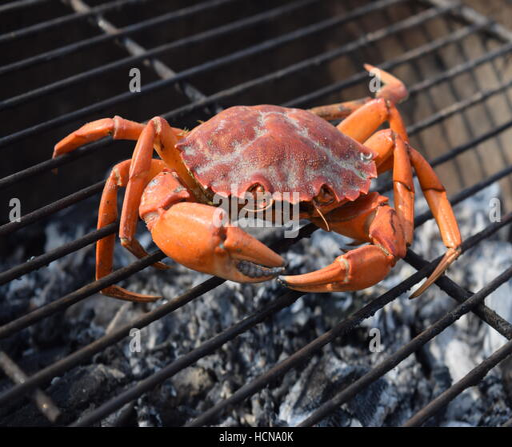
bright orange crab on a barbecue grill at the beach